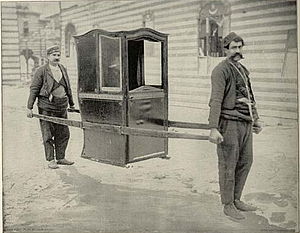
Bærestol
Sedanstol er en type lukket bærestol for én person. Billedet viser en variant som blev vist i «Den tyrkiske landsby» under World's Columbian Exposition i 1893
Bærestol er et sæde til at bære et menneske i. Det er et transportmiddel uden hjul, som bliver båret af mennesker eller dyr for at transportere personer.